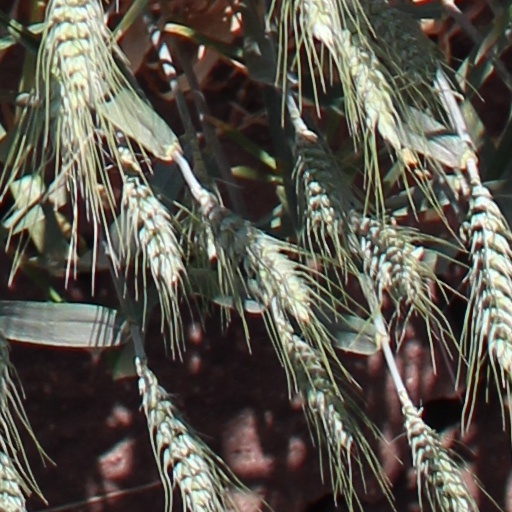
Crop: wheat